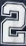
Number: 2